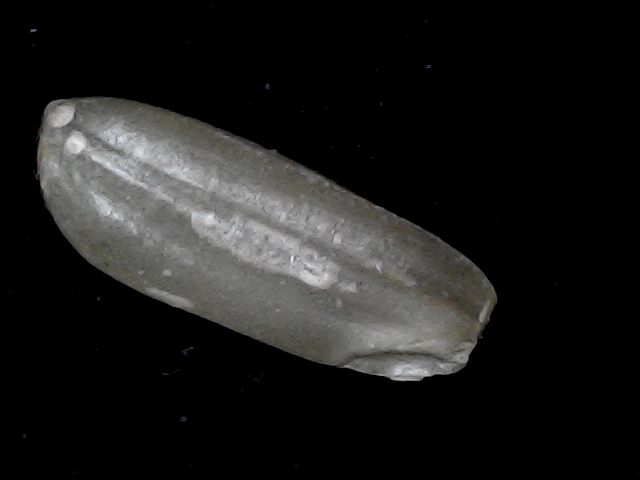
Rice variety: BD91